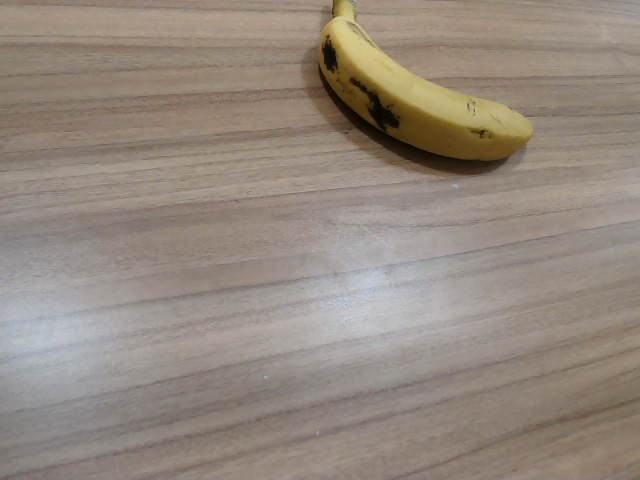
Label: Ripe_Banana